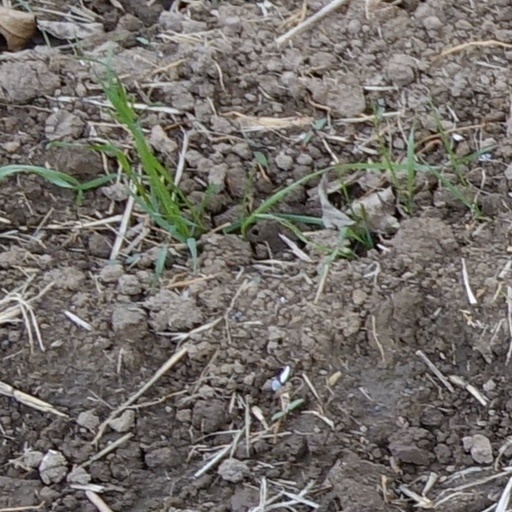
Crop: wheat